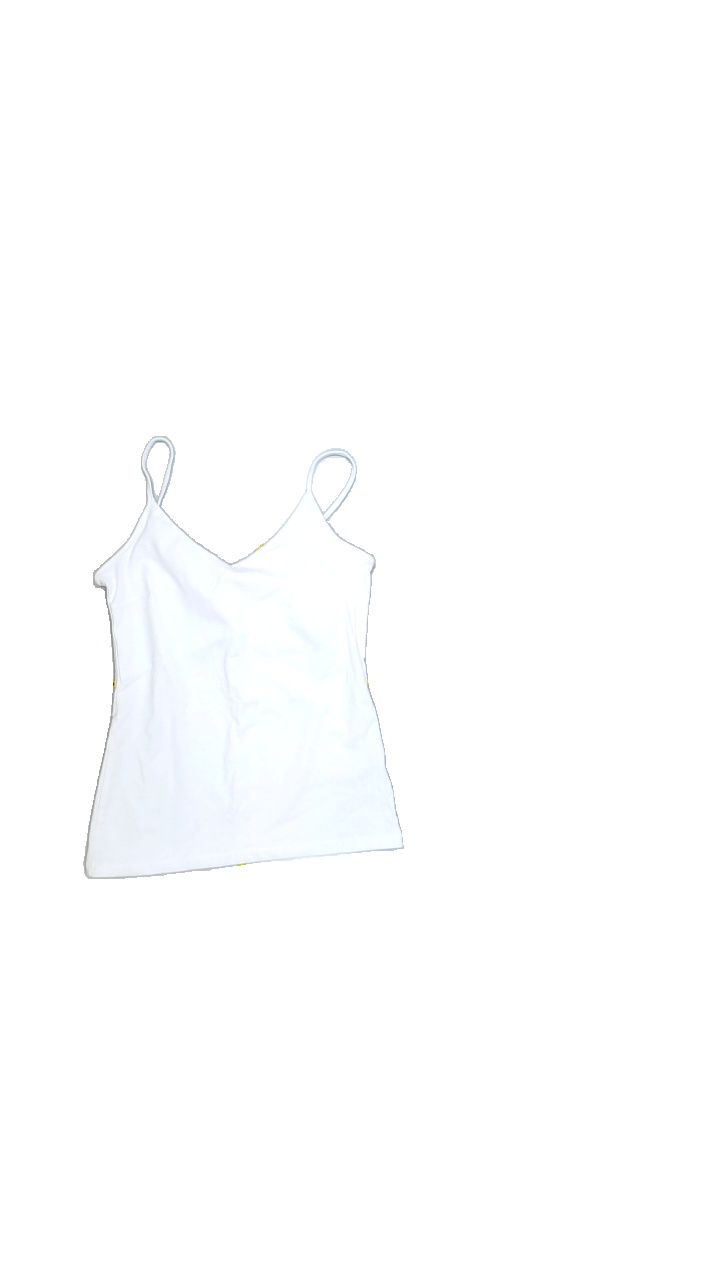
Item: Tank Top (Ladies)
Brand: Lager 157
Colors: White
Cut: V-collar, Regular
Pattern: Plain
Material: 95%cotton 5%elastane
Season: All
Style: No trend
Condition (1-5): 3
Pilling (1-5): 5
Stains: Yes
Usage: Export
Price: <50